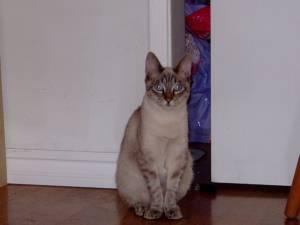
Bengal